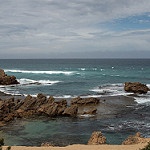
Label: sea